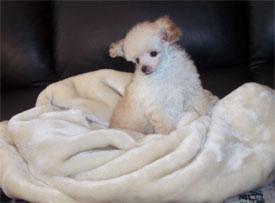
toy_poodle